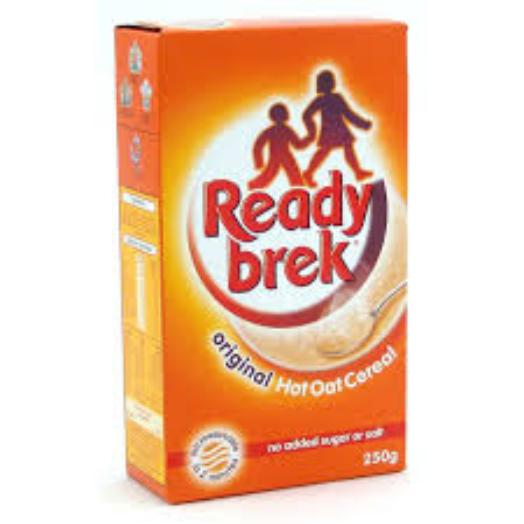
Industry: Food